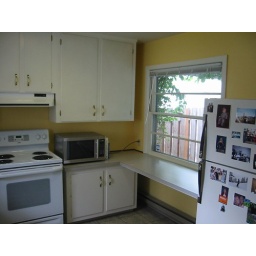
window in kitchen